Westminster Palace Hotel

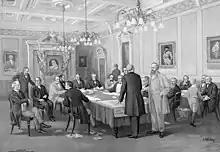
The Fathers of Confederation meeting in the Conference Chamber, Westminster Palace Hotel, 24 December 1866.

Sixteen delegates from the Province of Canada, :Nova Scotia and :New Brunswick met in London at the end of 1866 to agree upon the final details for Confederation. The delegates from the Province of Canada stayed at the hotel, while the Maritimers stayed at the Alexandra Hotel. The meetings were held in the Conference Chamber of the Westminster Palace Hotel. Based on the agreement reached at the Conference on Christmas Eve, 1866, the Colonial Secretary, the Earl of Carnarvon, introduced the British North America Act 1867 in Parliament. The bill passed and received royal assent on 29 March 1867, coming into force on 1 July 1867.